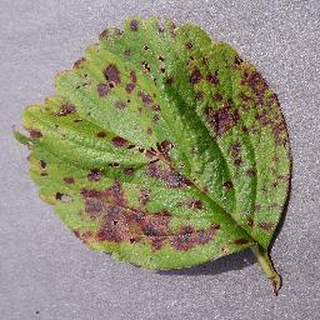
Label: strawberry_leaf_scorch